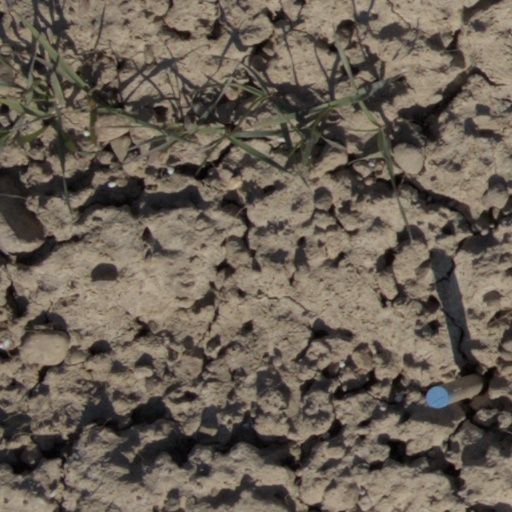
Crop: wheat